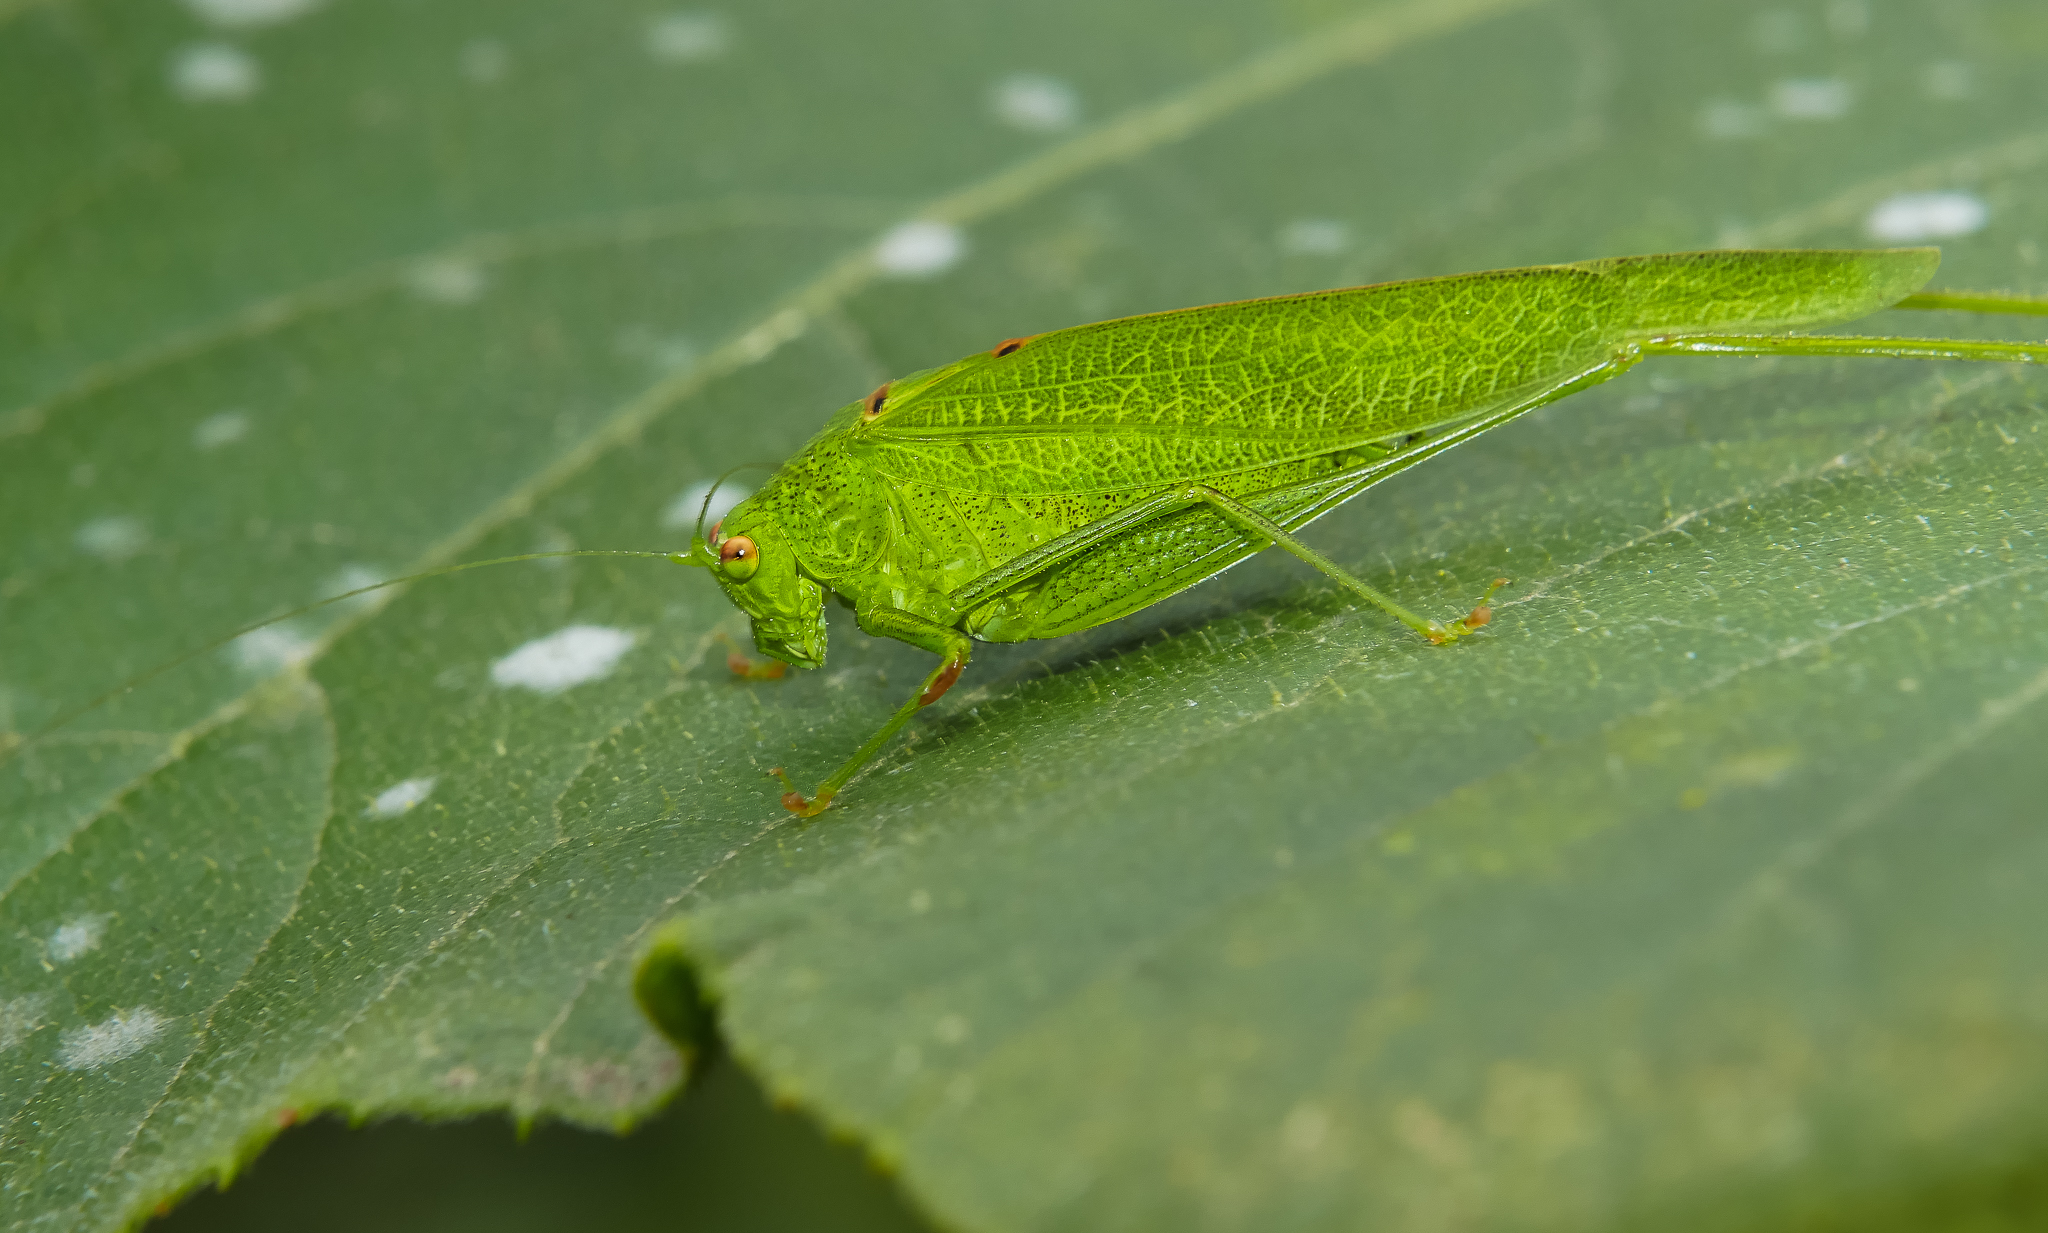
nature, leaf, green, insect, macro, fauna, invertebrate, close up, animals, naturaleza, lumixfz1000, fz1000, grasshopper, leafhopper, ggl1, xovesphoto, animales, saltamontes, panasoniclumixfz1000, marumi200, macro photography, leaf beetle, plant stem, net winged insects, true bugs